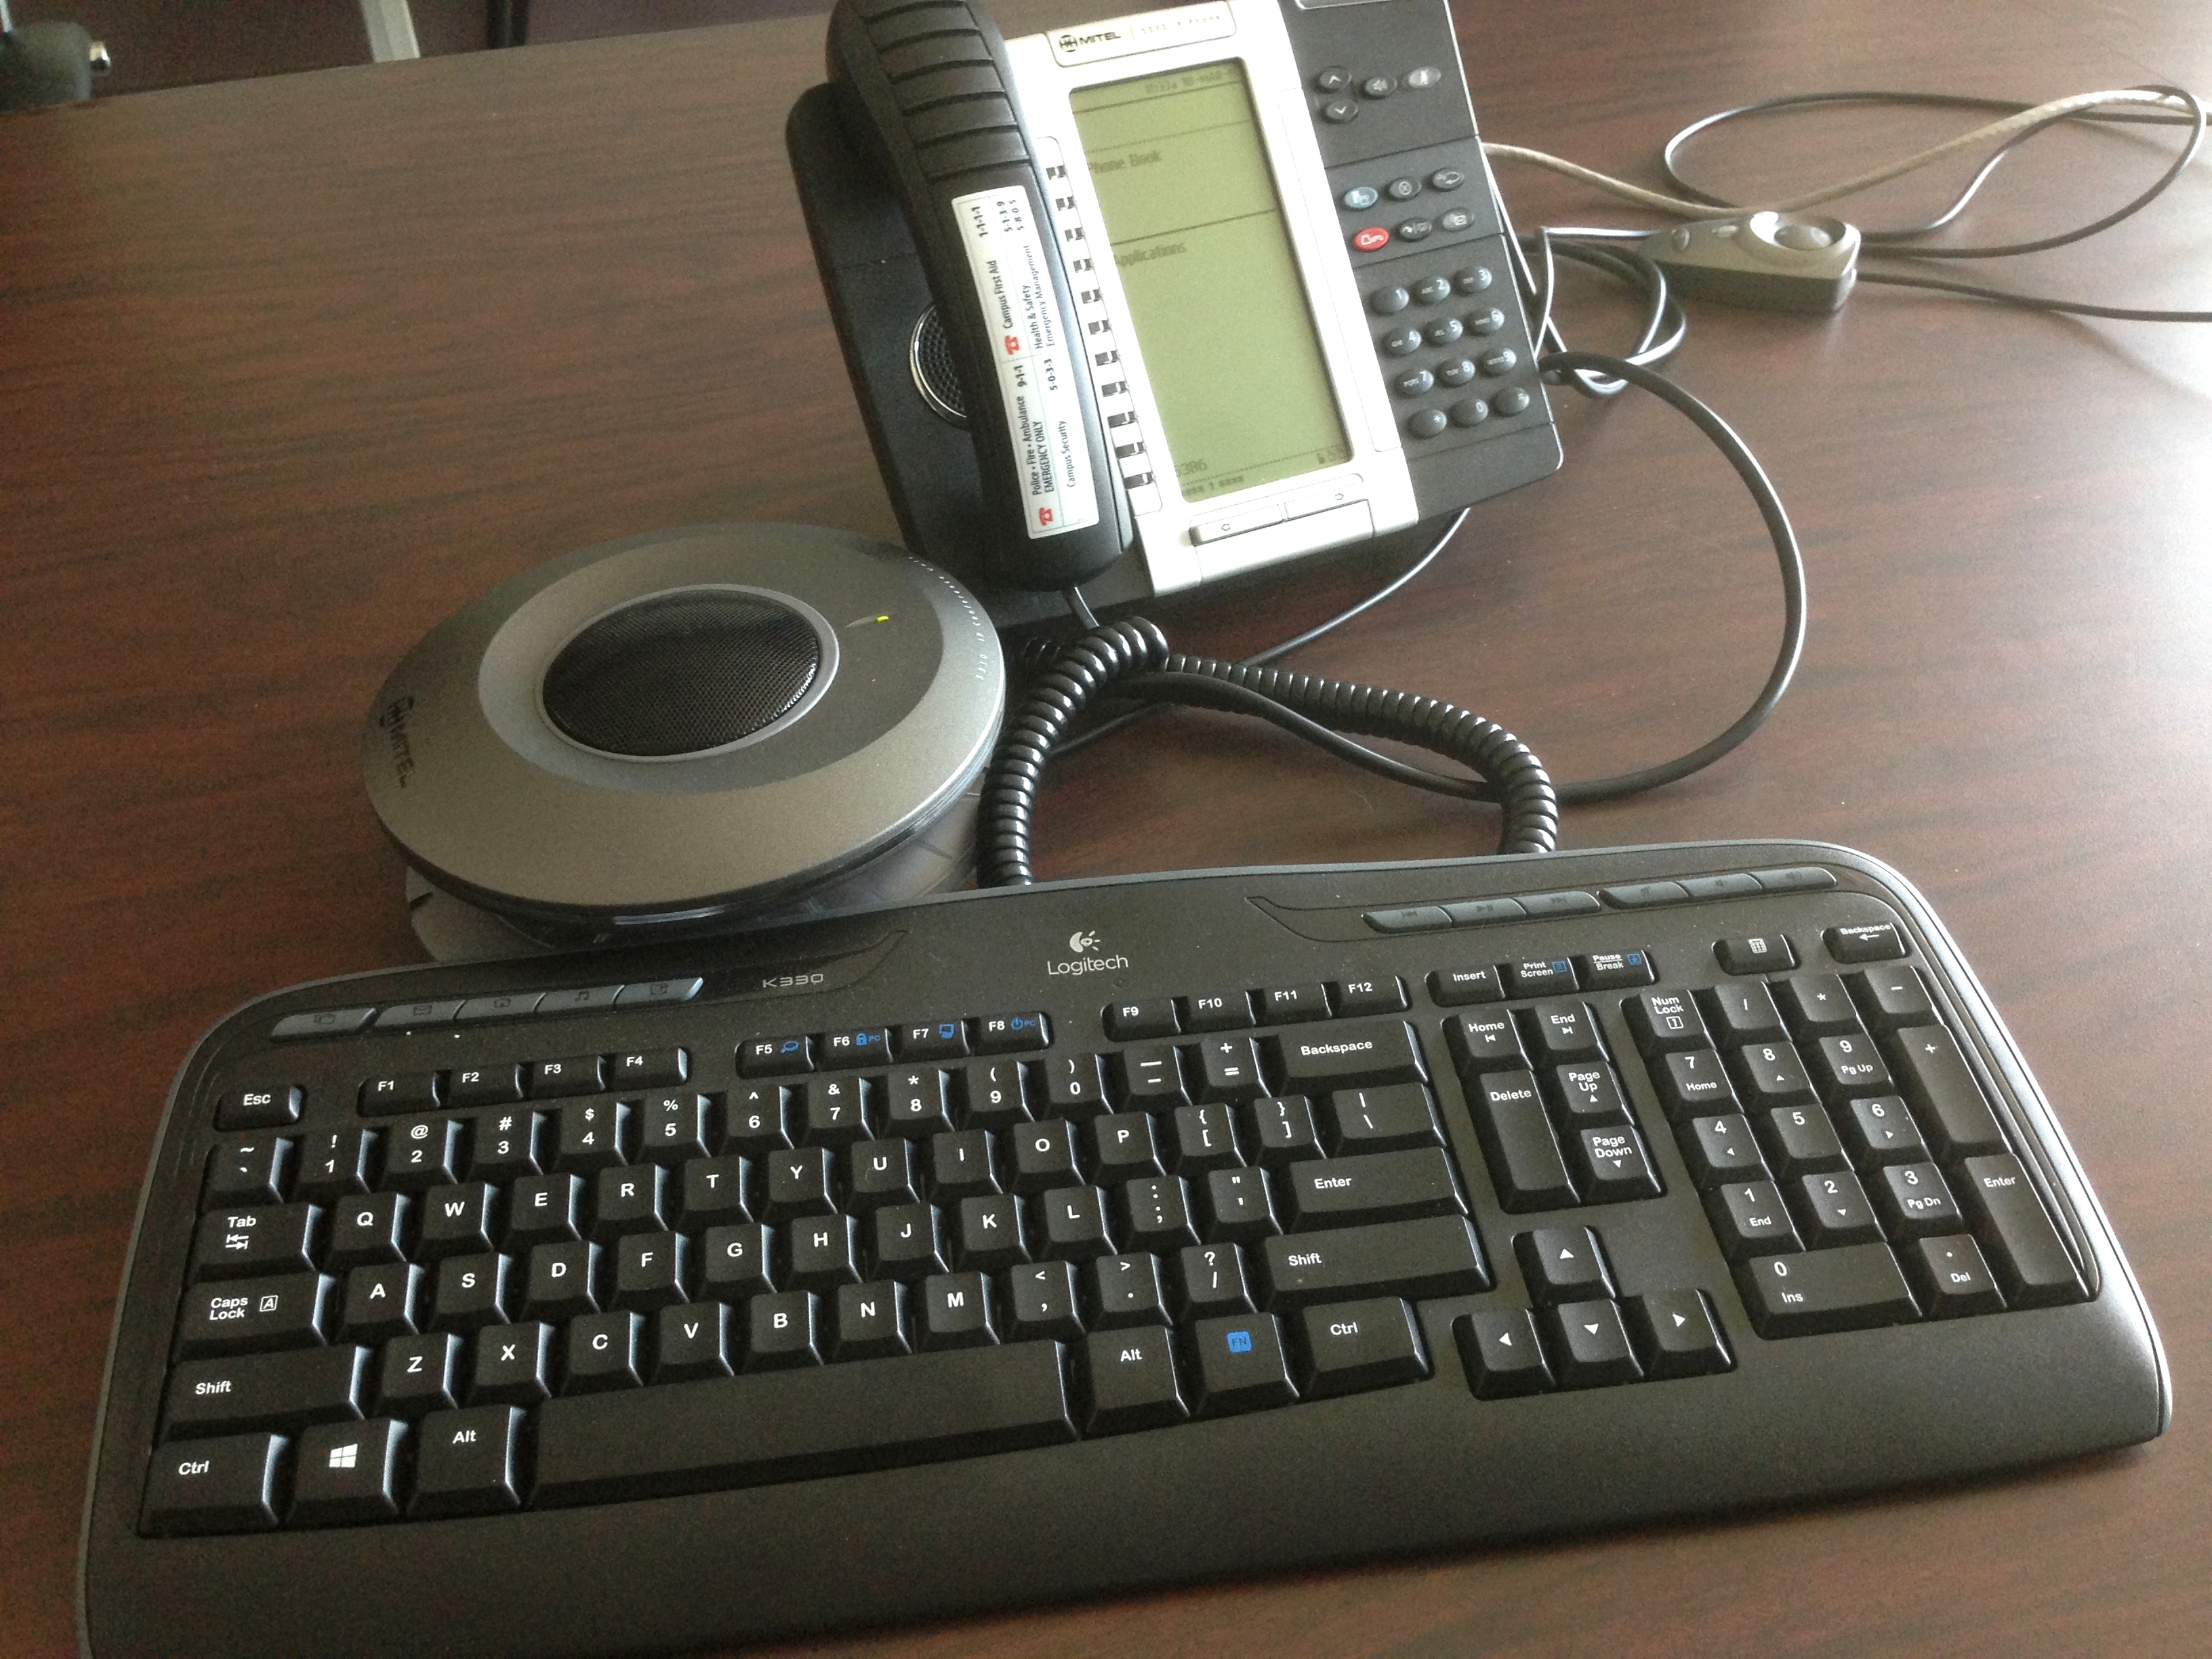
technology, gadget, multimedia, computer keyboard, personal computer, electronic device, computer hardware, musical keyboard, personal computer hardware, electronic keyboard